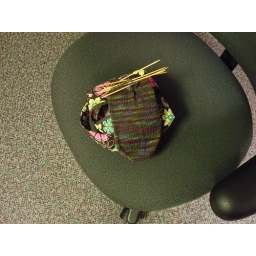
Check out my cool box bag from Rachel M! It's the perfect size for a sock in progress